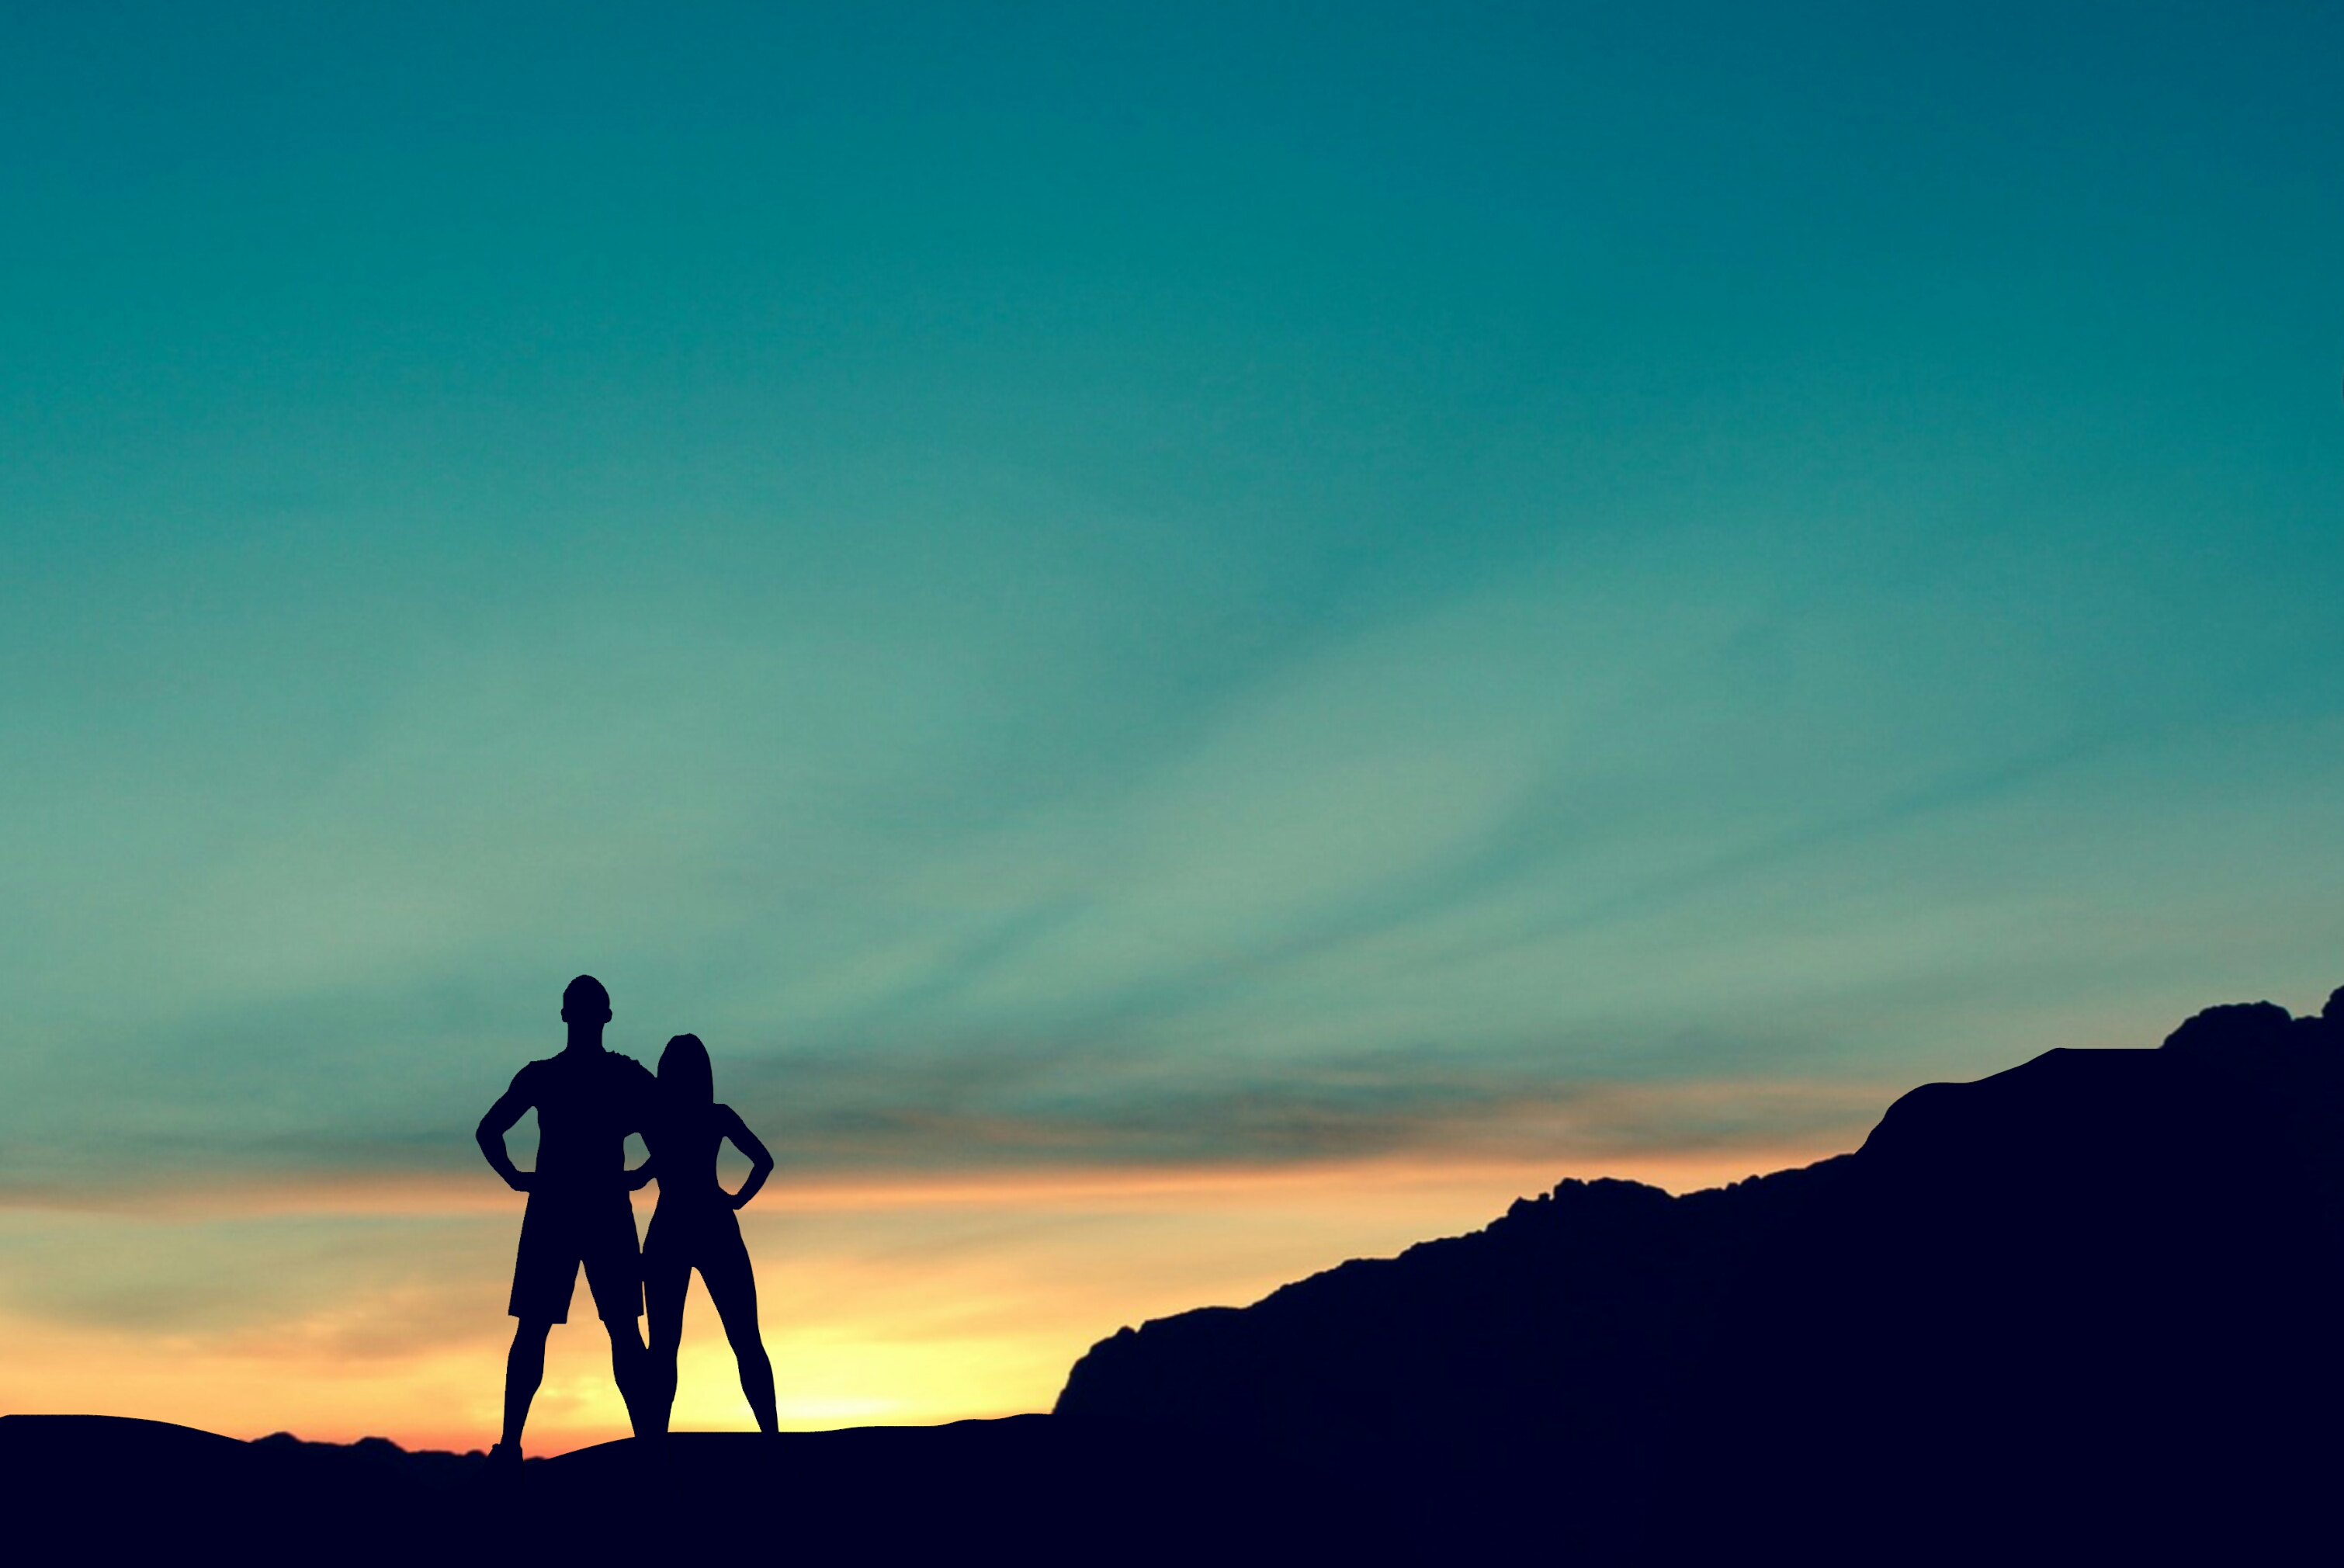
mountain, top, adventure, hiking, travel, couple, freedom, hiker, trekking, man, silhouette, backpacker, nature, sky, blue, sunset, sunrise, landscape, fitness, sports, fit, together, active, athlete, athletic, coach, exercise, female, cloud, horizon, atmosphere, hill, morning, sunlight, evening, ecoregion, dawn, summit, tree, meteorological phenomenon, computer wallpaper, mountain range